Charles L. Webster

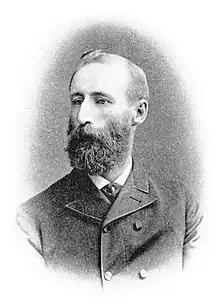

Charles Luther Webster (September 24, 1851 – April 28, 1891) was an American businessman and publisher. He served as Mark Twain's business manager and was eventually installed as the head of Twain's publishing company, Charles L. Webster and Co., named for Webster.